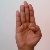
The image shows a hand gesture representing the letter 'B' in Indian Sign Language.